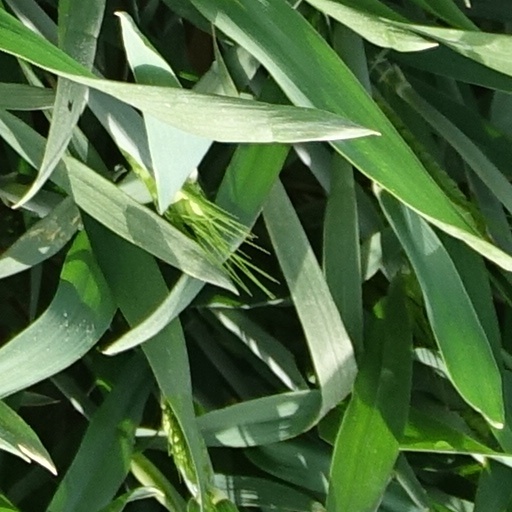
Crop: wheat